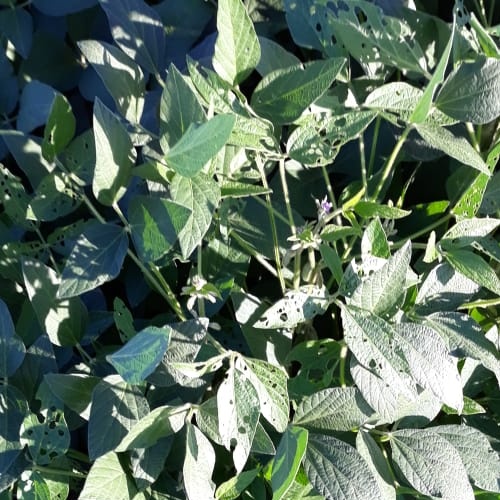
Label: Caterpillar